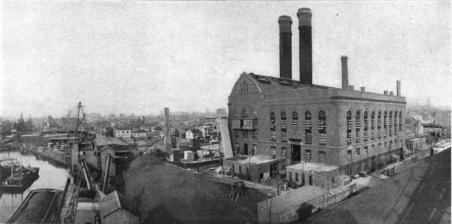
Building: Gowanus Batcave
Country: Unknown
Year built: 1903
Historic power station in Brooklyn, New York Gowanus Batcave The Central Power Station and Gowanus Canal shortly after completion General information Address 153 2nd Street Town or city Brooklyn, New York Country United States Coordinates 40°40′36″N 73°59′20″W / 40.6766°N 73.9888°W / 40.6766; -73.9888 Completed 1903 ; 122 years ago ( 1903 ) Website www .powerhousearts .org The Central Power Station of the Brooklyn Rapid Transit Company building, commonly known as the Batcave or Gowanus Batcave , is a former transit power station at 153 Second Street in Gowanus , Brooklyn , New York City by the Gowanus Canal . It was built between 1901 and 1904, while the Brooklyn Rapid Transit Company was expanding its rapid transit and streetcar service. It stopped operating in 1972 and sat abandoned for more than two decades, becoming home to a community of squatters in the early 2000s. The owners, who were planning to redevelop the site, building condominiums called "Gowanus Village", had the squatters removed and increased security in 2006. The Gowanus Village plans did not materialize and after a short time it became a popular space for graffiti and underground events. In 2012, philanthropist Joshua Rechnitz purchased the property for $7 million with plans to turn it into The Powerhouse Workshop , an arts space focused on the fabrication of artistic goods. It is managed through the nonprofit Powerhouse Environmental Arts Foundation. In 2019, the New York City Landmarks Preservation Commission designated the Gowanus Batcave as an official city landmark. The arts space reopened in 2023 as Powerhouse Arts. Early history and construction Architectural drawing showing a cross-section of the building A Sanborn map from 1886 shows the site had been home to Nassau Sulfur Works and Smith and Shaw Mattress Materials and Paper Stock. In the late 19th century, as the Brooklyn Rapid Transit Company (BRT) expanded, increased demand was placed on its power supply. In the time before the Central Power Station was constructed, the system had been operated entirely by direct current , with boosters used where long distances required them. As territory grew to be farther and farther away from the power stations, and as the company looked for ways to increase flexibility to adapt to future growth, it was decided that the best way to increase power capacity was to adopt a new system which would allow them to use large, single stations in central locations with convenient access to coal and water. Alternating current could be distributed without excessive loss to any part of the system, and the high-tension feeders underground removed the need to string heavy overhead cables. The need for a new power house was emphasized when a power station in Ridgewood, Queens , burned down on December 4, 1900. The following month, The Brooklyn Daily Eagle reported that a site had been found on the Gowanus Canal , an active industrial hub in South Brooklyn . The site, located at Third Avenue and First Street, had easy access to coal, water, and other supplies. It was large enough to hold a new building and a large store of coal while also allowing for future expansion. Construction was overseen by Charles Edward Roehl. Work on the building's foundations began in May 1901 and was finished the following January, though further work was delayed by equipment shortages and labor strikes . At the time, it was estimated that the Central Power House would cost $3 million. The brick facade of the building was erected in 1902. Construction was completed in 1903, and the first engine started operating that March. Four engines were operational by June 1903, and by the following year, the structure was declared "practically completed", with all eight engines working. Rows of dynamos in Central Power Station, during construction The Central Power Station's design, which combines elements of Romanesque Revival and classical styles, may have been created by Thomas E. Murray , but there is little definitive evidence in contemporary media. The building is made of red brick with bluestone trimmings, atop piles surmounted by a concrete bed about 6 feet (1.8 m) thick. Its layout was divided into two portions: the southern portion used for the engine and dynamo room, and the northern portion, the boiler house, which was considerably higher and contained two stories of boilers with coal storage above. The front, on Third Avenue, is 183 feet 3 inches (55.85 m) long, and the depth of the building 186 feet 9 inches (56.92 m), although the part which was occupied by boilers is 20 feet (6.1 m) shorter. The roof over the operating and boiler rooms was filled in between the T-irons with 3 by 12 by 24 inches (76 by 305 by 610 mm) hard-burned terracotta roofing tile laid in Portland cement , covered with a slag and cement roofing. The letters brooklyn rapid transit company were inscribed on the side of the boiler building. Coal was brought to the plant on barges via the adjacent canal. Conveyors moved the coal to be crushed and then to the coal storage in the upper part of the boiler house, to be dropped down to the boilers as needed. To facilitate additional coal storage, the owners purchased an additional lot in 1903. In the other building, eight 4,000 horsepower engines produced both alternating and direct current via different sets of generators. The direct current was used to power nearby train lines while the alternating current was sent through underground cables in terracotta ducts to substations around the city, which would in turn convert it to direct current. The BRT became the Brooklyn–Manhattan Transit Corporation (BMT) in 1923 after going bankrupt in the wake of the Malbone Street Wreck . In 1939, shortly before the New York City Board of Transportation was dissolved and the BMT Fifth Avenue Line was demolished, the Central Power Station was renumbered as substation #25. After being renumbered, it took alternating current from the Williamsburg Power House, turning it into direct current. In the 1950s, the boiler house was demolished. The engine house supplied power to the New York City Subway 's Fourth Avenue Line , formerly operated by the BMT, until 1972 when the New York City Transit Authority sold it to the government of New York City . Abandonment Squatter community The Gowanus Batcave in 2007 The Batcave became home to squatters in the early 2000s. One of the first squatters, Zach Edminster, said he and a small group began staying there starting in 2001. While only a few people stayed there at first, the size of the group quickly began to grow, comprising mainly homeless and runaway teenagers. A community formed, setting rules for conduct including disallowing hard drug use, and organizing tasks like composting and waste disposal. They set up toilets that operated with rainwater and ran a power line from the Carroll Street Bridge to power a refrigerator and television. Around this time, within the squatting community and then among other locals, the building had begun to be known as the Batcave , named either for bats claimed to have once lived there, or, according to one of the squatters, "because that seemed to have an appropriate amount of moral ambiguity". In 2004, several other squats around the city were torn down or otherwise cleared out, increasing the number of people coming to the Batcave, which led to diminishing of the community spirit. In 2006, the New York Daily News ran a sensational article about the space, characterizing it as violent, drug-addled, and dangerous. The reporter talked with people in their teens and twenties who told stories of doing drugs, panhandling , a homeless person thrown out a window, and an addict who overdosed and was left on the street for police to find. The property owners— Shaya Boymelgreen , Isaac Katan, and Africa-Israel Investments, who purchased the structure in the 2000s—had plans to build a large condominium project called Gowanus Village on the land occupied by the building and adjacent lots. In preparation for this project, they had building security improved, doors welded shut, and hired a guard to keep the building clear. Architectural Digest described the unused, post-squatter building "an emblem of gentrification , urban development, and street art". Underground arts and urban exploration Much of the graffiti on the building's original walls was preserved by Powerhouse Arts. As the Gowanus Village development plan failed to come to fruition, security again became lax. The Batcave became a popular location for graffiti artists, underground parties, concerts, and urban explorers in the late 2000s and early 2010s. The top of the building, facing 3rd Avenue, has displayed a variety of politically oriented messages painted by artists. In 2008, owners Africa-Israel and Katan, who had ended their relationship with Boymelgreen, put the building on the market for $27 million. The following year they updated the listing to say "make an offer", and eventually sold it in 2012 for $7 million. Even after the sale, people snuck in for parties, cutting through fences and prompting the new owners to once again tighten security. Powerhouse Workshop In 2012, the Powerhouse Environmental Arts Foundation, a nonprofit founded by philanthropist Joshua Rechnitz, purchased the property for $7 million, with initial plans to turn it into studio space for artists. For a few years after the purchase, Rechnitz and associates discussed the future of the building with local artists, discovering a greater need for a space focused on the production and fabrication of art rather than studio space. Under the name Powerhouse Workshop, it is planned to include space and equipment for woodworking , metalworking , ceramics , printmaking , and fiber arts , as well as exhibition space. It cost Rechnitz's organization $16 million to conduct pollution remediation at the site. Rear view in March 2021, with newly built 6-story addition visible Pritzker Prize -winning Swiss architecture firm Herzog & de Meuron led the renovation. The executive architects on the project are adaptive reuse and preservation experts, PBDW Architects (Platt Byard Dovell White Architects). Herzog & de Meuron was known for many high-profile projects in New York and internationally, including creating spaces for the arts like the Tate Modern in London, also built in a former power station. This was the second collaboration between the two architecture firms; they had also restored and redesigned the Park Avenue Armory . The firm planned a six-story addition on the site of the former boiler house, increasing the building's square footage from 73,958 to 143,041 square feet (6,870.9 to 13,288.9 m 2 ). 24/7 security, safety railings, and other security and safety measures were put in place in preparation for redevelopment, but the building itself will remain standing and architects and developers agreed to try to preserve as much of the graffiti on the interior as possible. An environmental assessment found high levels of polychlorinated biphenyls (PCB) contamination, as well as other environmental issues which would require cleanup. When the remediation was certified by the New York State Department of Environmental Conservation in January 2018, the material removed included 8,375 tons of PCB-contaminated soil and 4,700 gallons of PCB-contaminated oil. In October 2019, in advance of the planned rezoning of the area around the Gowanus Canal, the New York City Landmarks Preservation Commission designated the Gowanus Batcave and four other structures as official city landmarks. Powerhouse Workshop was originally planned to open in 2020, but as of April 2020 [update] , the opening date had been pushed to 2021. Powerhouse Arts opened within the Gowanus Batcave in May 2023. During the project, workers had to remove massive amounts of groundwater and treat the heavily polluted soil under the building's site. In addition, though the contractors wanted to preserve the building's graffiti, much of the graffiti had to be painted over while the facade was restored. The renovation included a new roof and new concrete floor plates, and a new lobby and eastern entrance was built. The engine house was converted into the Great Hall, with a grand staircase. Two additional spaces, the Loft and the Small Hall, were constructed in a neighboring annex. The six-story annex was designed in a similar style to the original power house. A ceramic studio was also added to the top story, while a printmaking, art fabrication, and metalwork studios were opened on the lower stories; these workshops occupy about half of the building, which covers 170,000 square feet (16,000 m 2 ). The project cost an estimated $180 million in total. See also List of museums and cultural institutions in New York City List of New York City Designated Landmarks in Brooklyn Further reading Murray, Thomas Edward (1910). "The Central Power Station of the Brooklyn Rapid Transit Company". Electric Power Plants: A Description of a Number of Power Stations . Selbstverl. pp. 109 –138. – A detailed, technical description of the power station as of 1910, written by the builder, American inventor and businessman Thomas E. Murray References